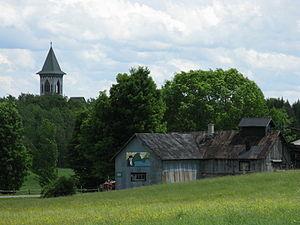
L'abbaye Saint-Benoît-du-Lac et une ferme.